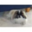
Label: dog